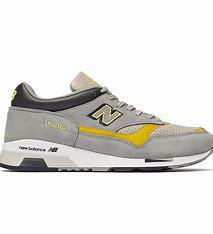
Brand: New
Model: Balance 1500